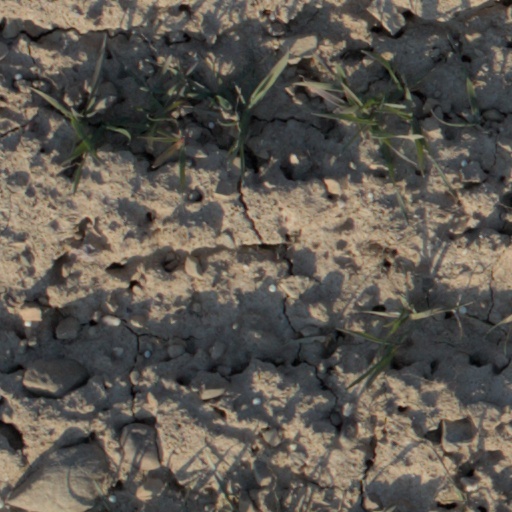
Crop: wheat